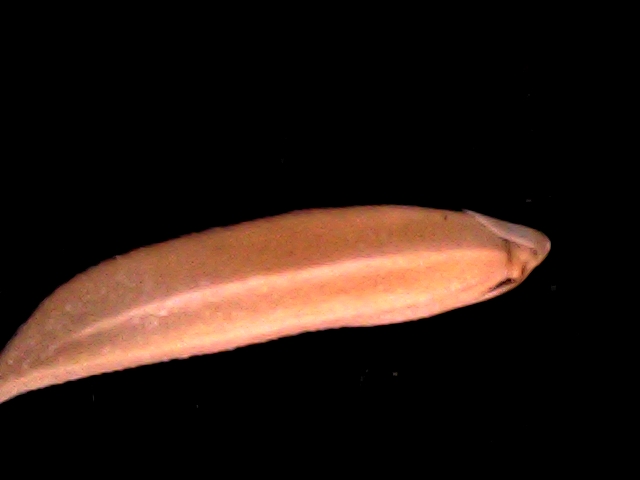
Rice variety: BD70